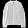
Label: Coat